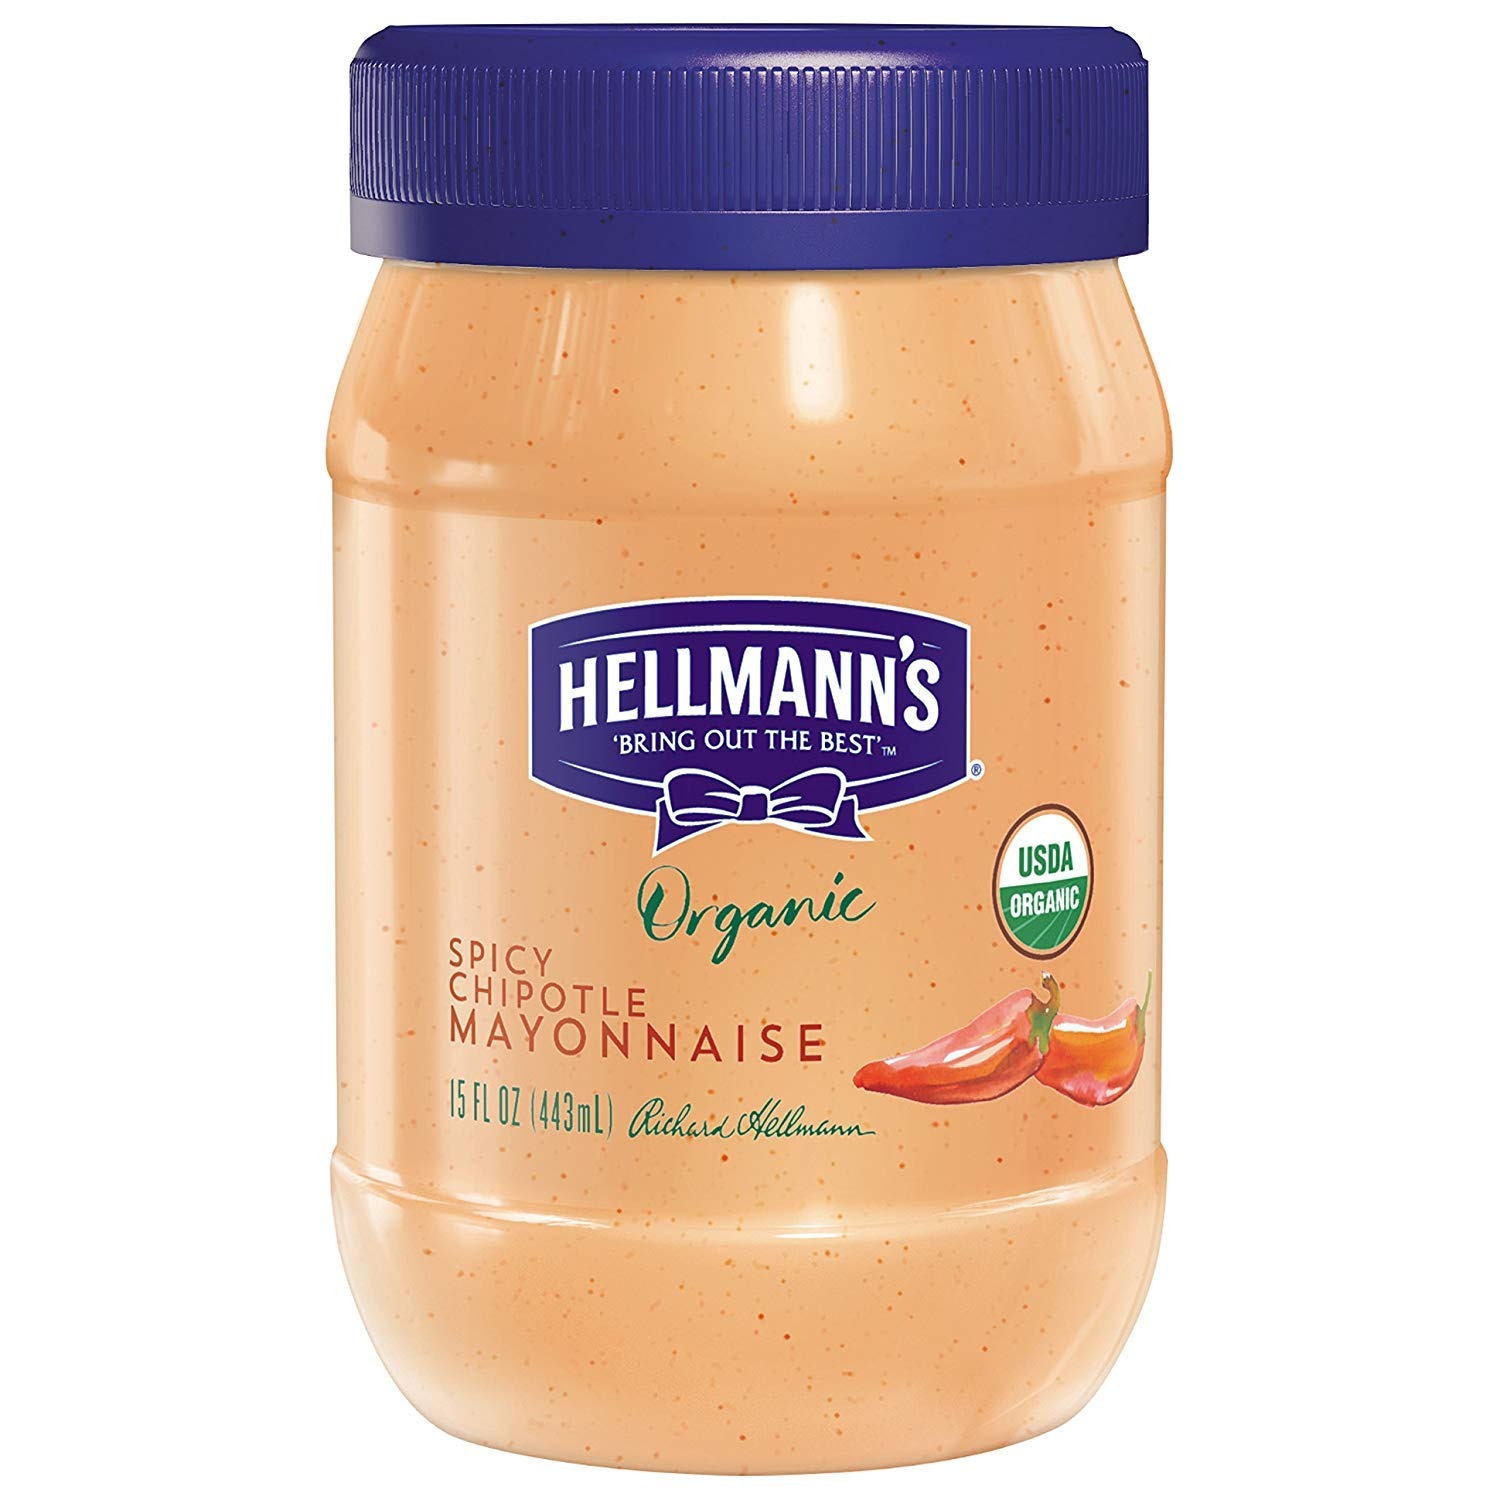
Item Name: Hellmann's Organic Mayonnaise 6 Count Spicy Chipotle Mayo Condiment and Sandwich Spread 15 oz
Bullet Point 1: Hellmann's Organic Spicy Chipotle Mayonnaise Dressing is USDA-Certified Organic
Bullet Point 2: This spicy mayo is made with the Finest Organic Ingredients, like Organic Expeller-Pressed Oil
Bullet Point 3: This flavored spicy chipotle mayo sandwich spread made with no Artificial Flavors or Preservatives
Bullet Point 4: Organic spicy mayonnaise made with 100% Organic American Humane certified cage free eggs
Bullet Point 5: This spicy mayo is an excellent Source of Good Fats, like Omega 3-ALA* (*Contains 831mg of Omega-3 per serving, which is 51% of the 1.6g Daily Value for ALA)
Bullet Point 6: Hellmann's, Bring Out The Best
Value: 90.0
Unit: Fl Oz

Price: 5.65